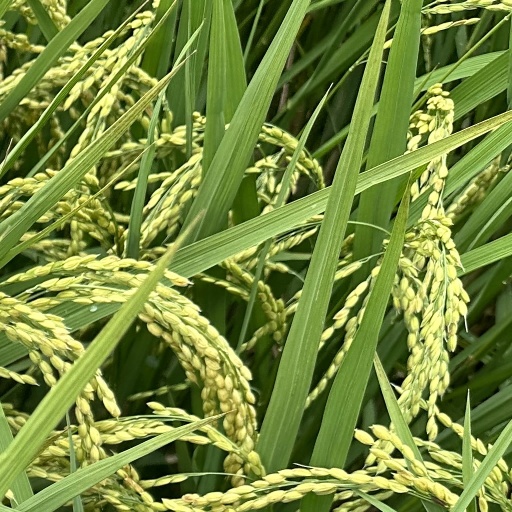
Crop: rice